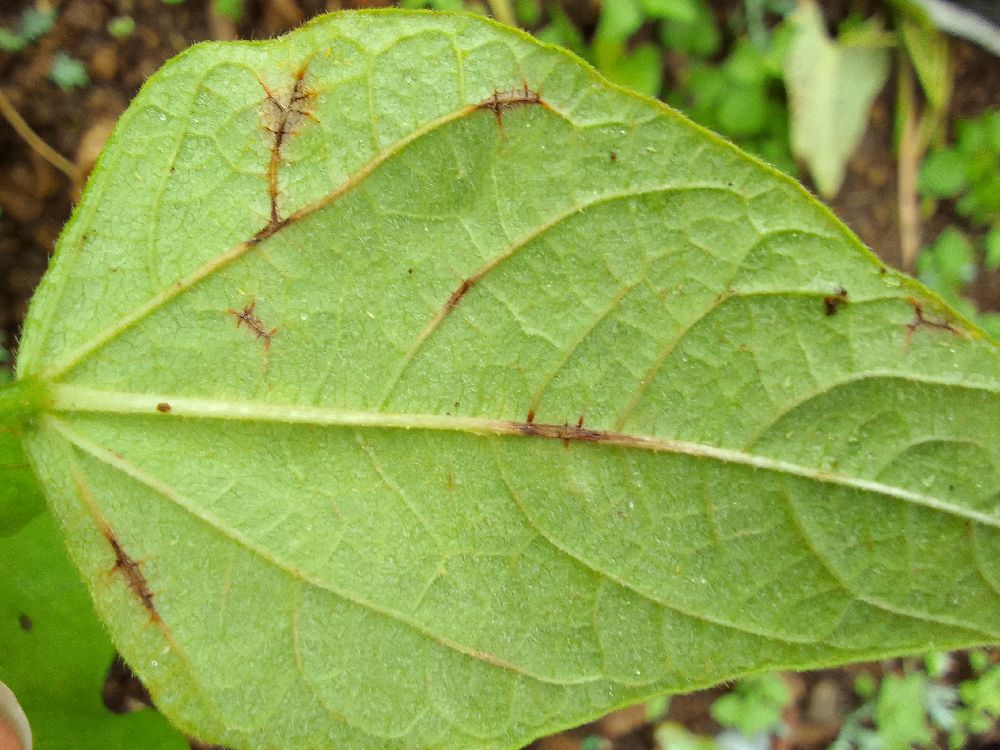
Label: anthracnose